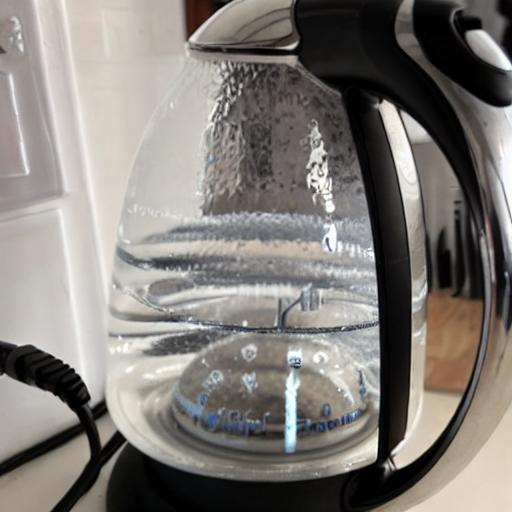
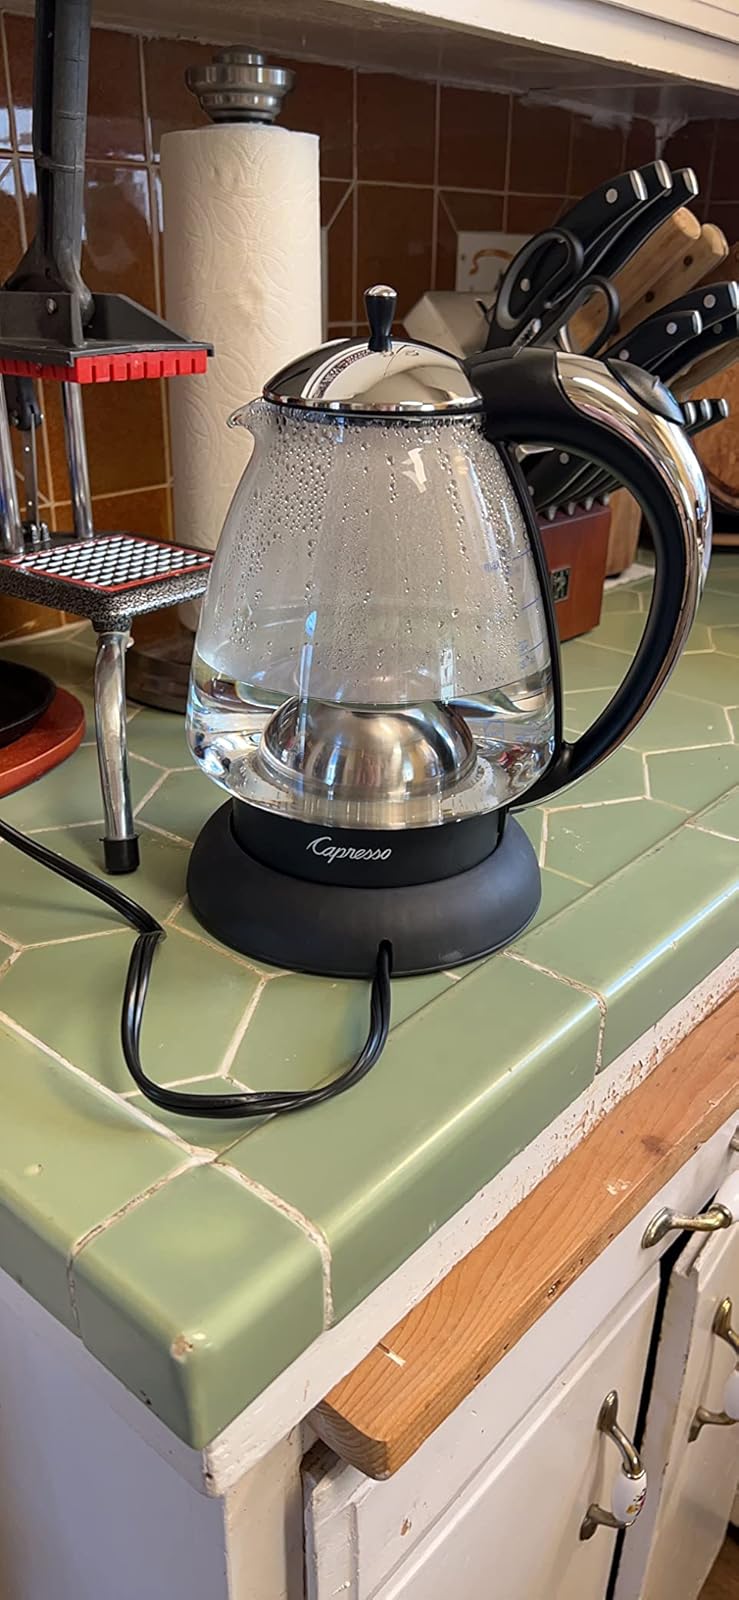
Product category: items_kettle
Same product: no